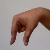
The image shows a hand gesture representing the letter 'Q' in Indian Sign Language.